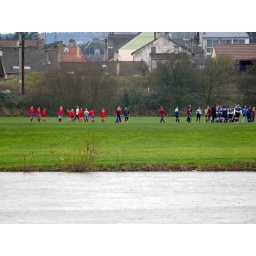
red against blue